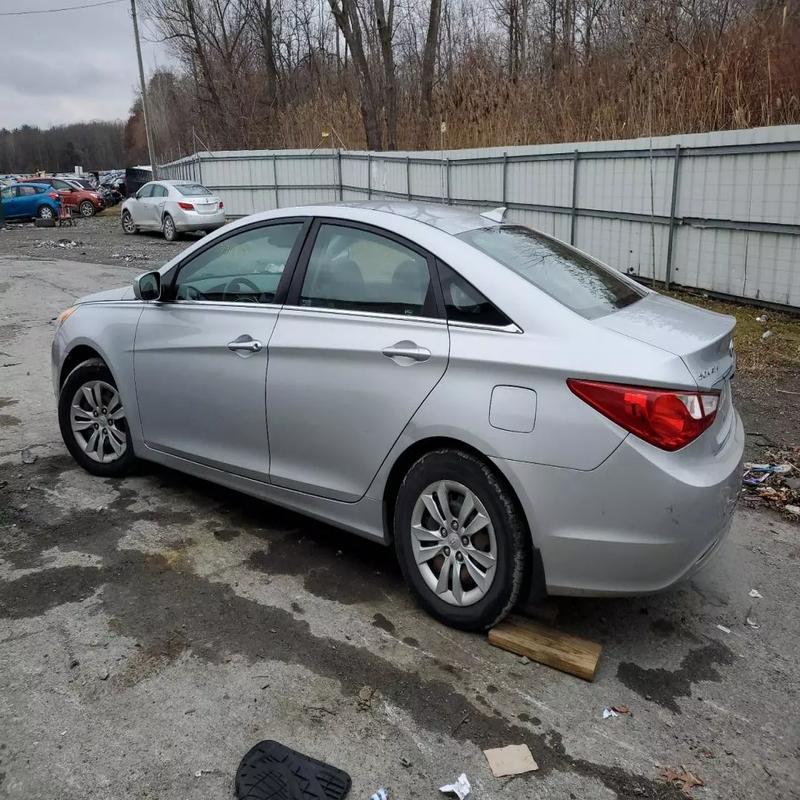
Aucun dommage détecté.
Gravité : aucun